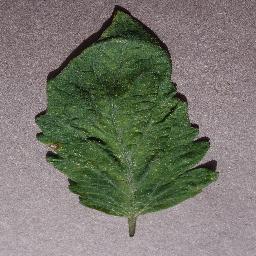
Label: Tomato___Spider_mites Two-spotted_spider_mite